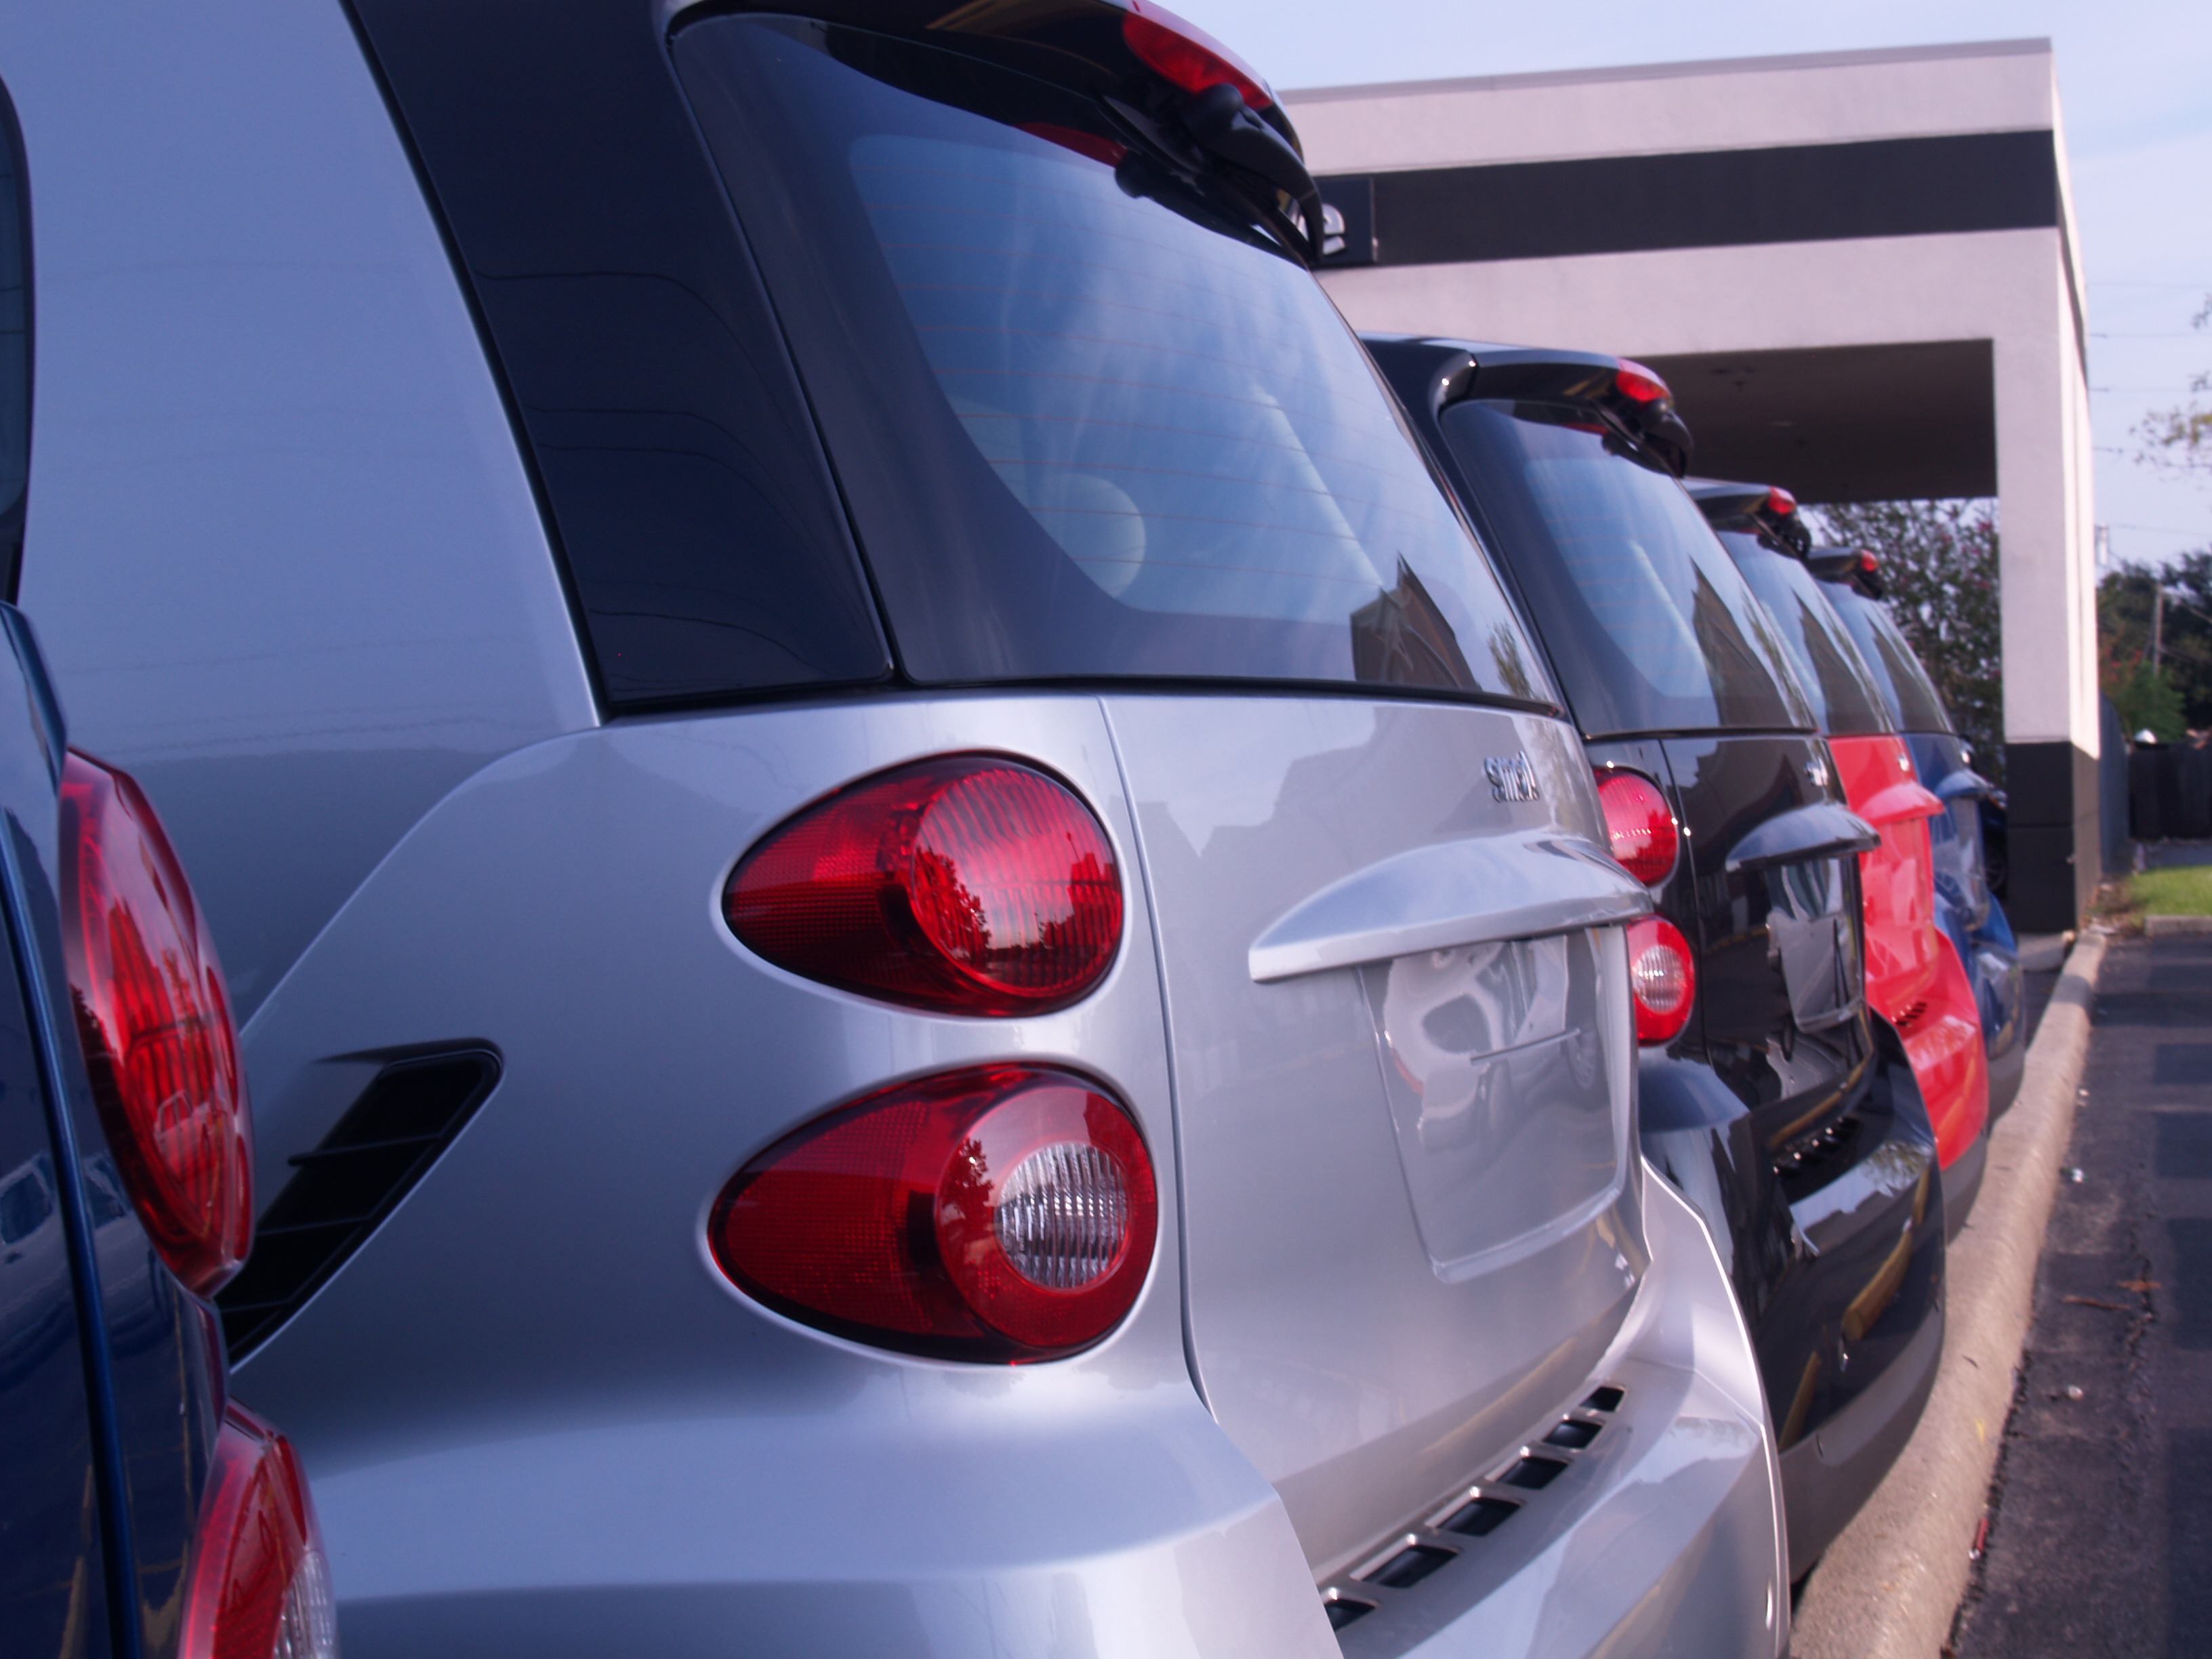
car, wheel, automobile, travel, transportation, vehicle, auto, bumper, minivan, smart, city car, auto show, sport utility vehicle, automobile make, automotive exterior, compact car